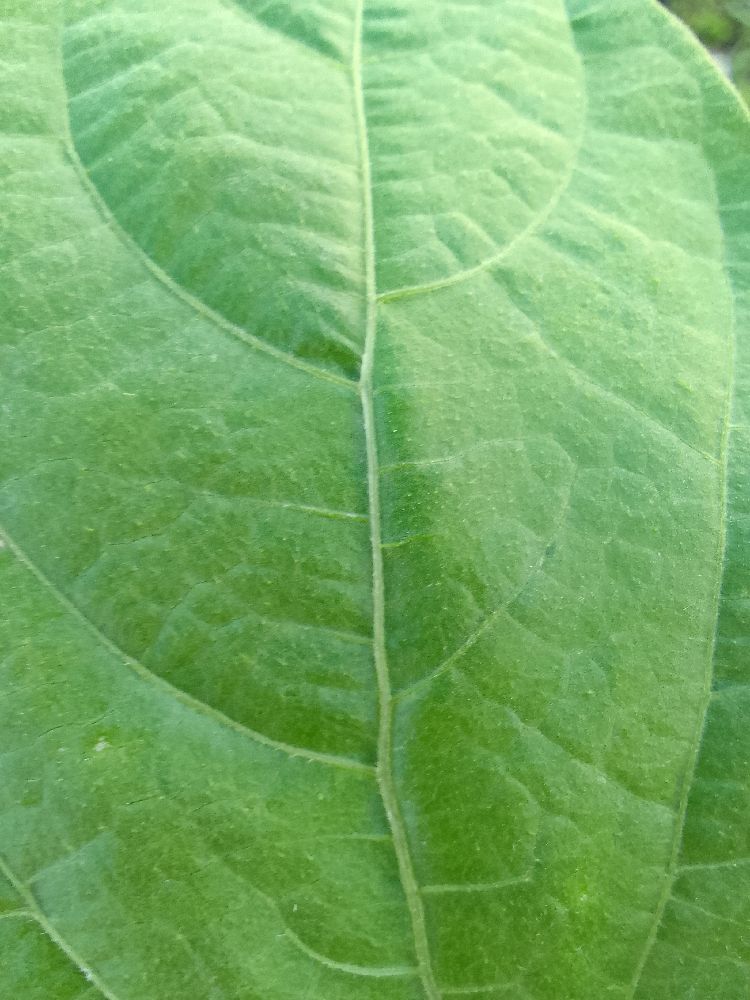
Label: healthy